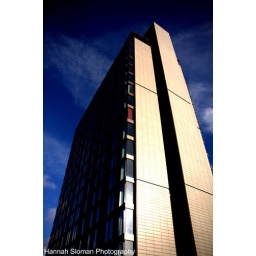
Standing at 331 ft. The tower became the tallest building in Sheffield when completed in August 2010 overtaking the arts tower.